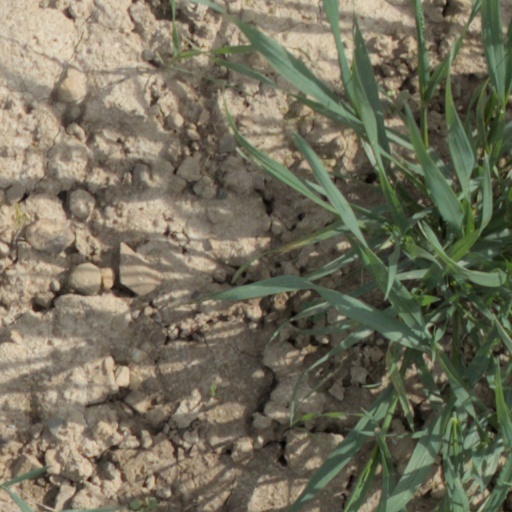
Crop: wheat